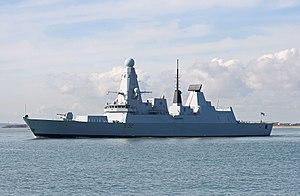
Les destroyers britanniques type 45 de classe Daring sont des bâtiments de défense aérienne de premier rang en remplacement des 12 DDG Type 42 qui ont équipé la Royal Navy depuis le milieu des années 1970. Ce sera la troisième classe de destroyers à se dénommer Daring : il y eut d'abord une classe de 2 navires lancés en 1893 et 1894, puis une autre de 12 navires lancés entre 1949 et 1952.
La crise du détroit d'Ormuz commence le 27 décembre 2011, dans un contexte de renforcement des sanctions prises par de nombreux pays contre l'Iran en raison de son programme nucléaire controversé, et à la suite de l'annonce du premier vice-président iranien Mohammad Reza Rahimi de fermer le détroit d'Ormuz en cas de sanctions visant les exportations iraniennes de pétrole.